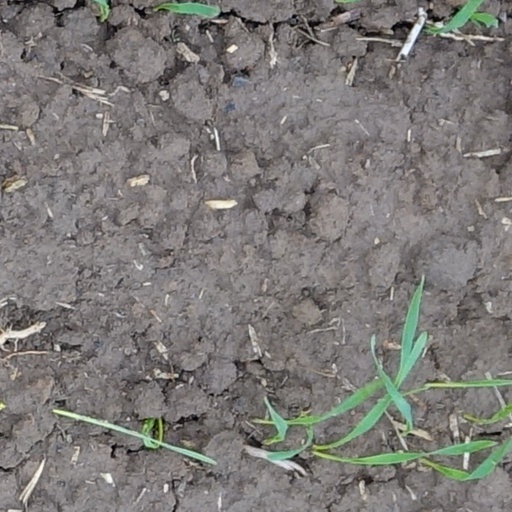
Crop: wheat